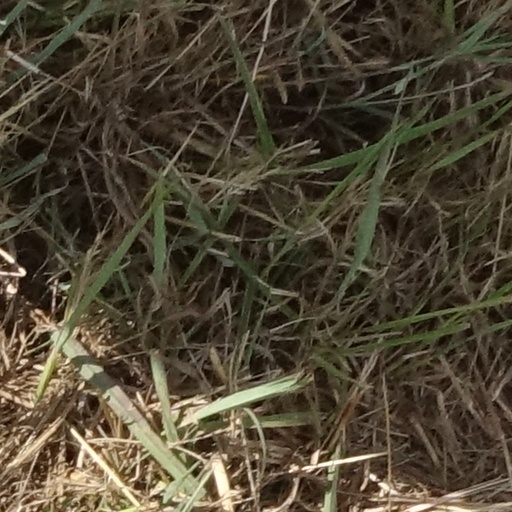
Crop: sorghum